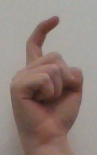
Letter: ra